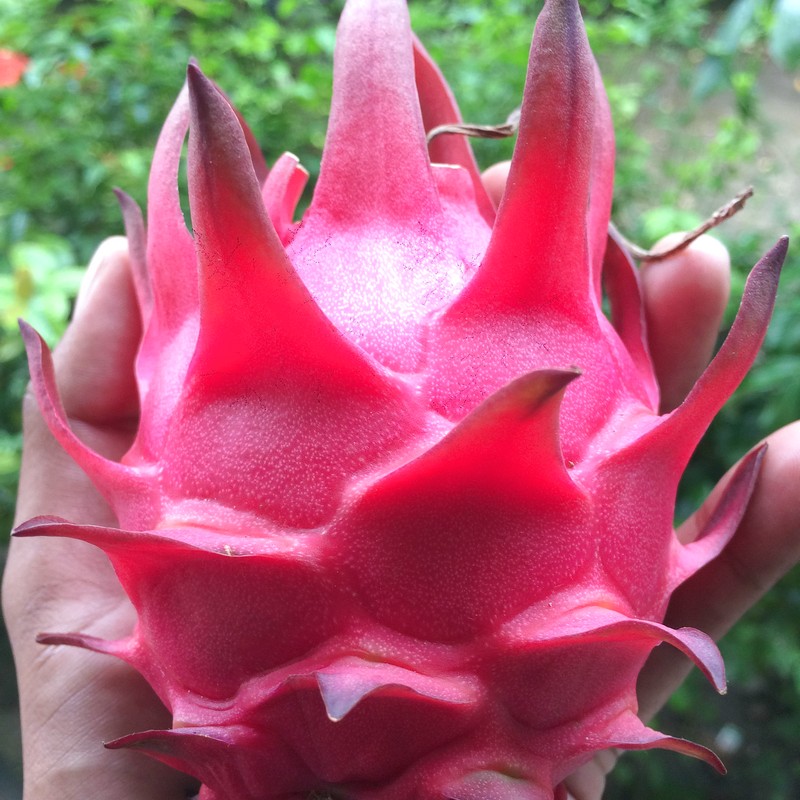
Label: Fresh Dragon Fruit